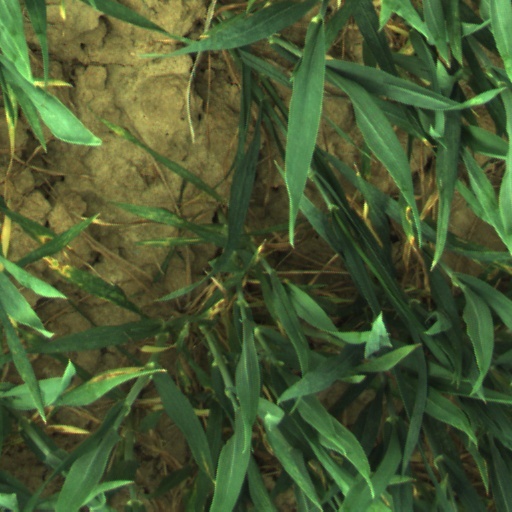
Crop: wheat